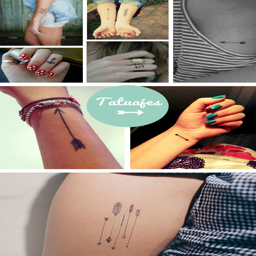
i really want a dainty arrow on my wrist -- an arrow can only be shot by pulling it backwards .